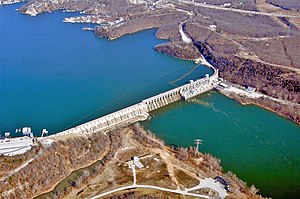
Bagnell-dæmningen
Luftfoto af dæmningen
Bagnell-dæmningen, også kendt som Osage-dæmningen, er en dæmning over Osage River som danner Ozarksøen, og giver kraft til Osage vandkraftværk, beliggende i Miller County, midt i delstaten Missouri i USA. Dæmningen er 775 m lang og 45 m høj, bygget af beton. Reservoiret Ozarksøen var med sine 223 km² den største kunstige sø i USA da anlægget blev bygget under depressionen 1929-31. Reservoiret er også delstatens største sø. Dæmningen er på listen National Register of Historic Places i USA.